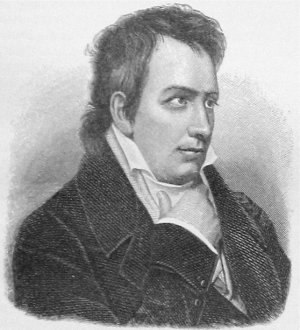
Ludwig Tieck
Ludwig Tieck, efter et maleri af Joseph Karl Stieler fra 1838.
Johann Ludwig Tieck var en tysk digter, forfatter, udgiver og oversætter i romantikken. Han publicerede også under pseudonymerne Peter Leberecht og Gottlieb Färber. Han var bror til billedhuggeren Friedrich Tieck.